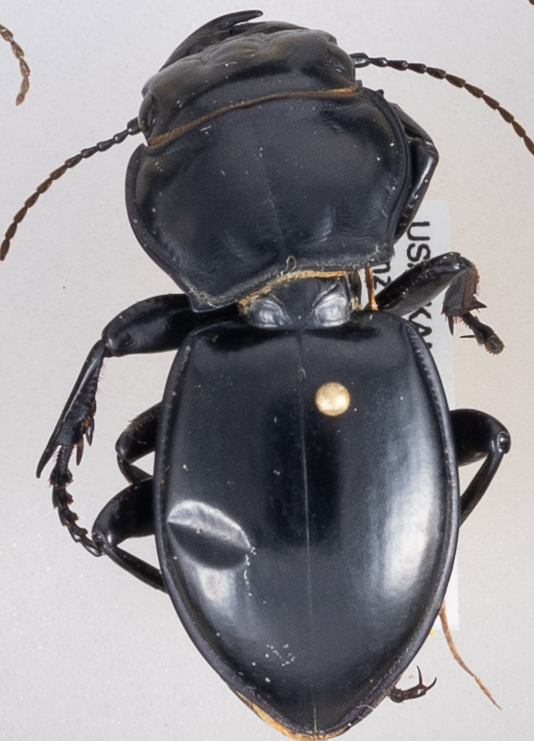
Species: Pasimachus californicus
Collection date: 2015-07-20
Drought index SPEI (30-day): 1.16
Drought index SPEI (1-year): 0.558
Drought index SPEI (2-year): -0.114